Kebaya

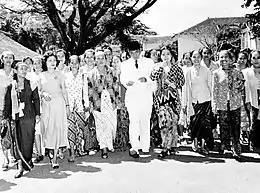
Sukarno among Indonesian women in kebaya during Indonesian Women Congress, 1950

Minahasa kebaya is a type of kebaya used by Minahasan people of North Sulawesi. This Eastern Indonesian kebaya has common origin with Ambon kebaya and colonial noni indo kebaya, which was adopted during colonial era of VOC and Dutch East Indies. The cut is similar to Ambon and Dutch Noni kebaya, with white lace or brocade as the preferred materials.